92nd Operations Group

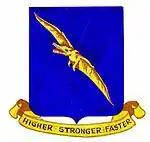
Emblem of the 92d Bombardment Group

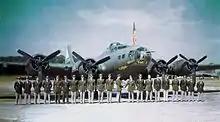
Senior Pilots pose in front of Boeing B-17F-80-BO, AAF Serial No.42-29996, (PY-R) "Flag Ship" from the 407th Bomb Squadron, 92nd Bomb Group This aircraft was lost on 16 November 1943 while returning from Norway commanded by 2Lt Joseph F Thornton. Of the crew; 9 POWs, one evaded capture. MACR 1384

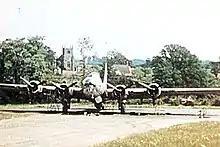
Unidentified 92d Bomb Group B-17F at Alconbury Airfield, summer 1943. In the background is a familiar sight to anyone who ever served at RAF Alconbury, the village of Little Stukeley

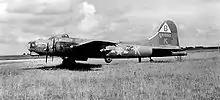
Lockheed/Vega B-17G-10-VE Flying Fortress, AAF Ser No. 42-39958 of the 92d Bomb Group. This aircraft suffered severe damage during a mission to Hamburg Germany on 4 November 1944 attacking the Harburg oil complex. It was written off after it landed safely.

The 92d Bombardment Group was activated on 1 March 1942 at Barksdale Field, Louisiana. After training at Sarasota Army Airfield, Florida from May–July 1942, the Air Echelon left for Westover Army Airfield, Massachusetts and moved to Dow Army Airfield, Maine on 29 June 1942. In August, the squadrons flew to Newfoundland and then direct across the Atlantic to Prestwick, Scotland. They were the first unit to make a non-stop Atlantic crossing from Gander, Newfoundland, to Prestwick. The Ground echelon sailed on USS "West Point" on 6 August 1942, and docked at Liverpool on 18 August 1942. This was the same day the first aircraft of the 326th Bomb squadron arrived in Bovingdon. The last squadron - the 407th - arrived on 28 August 1942.